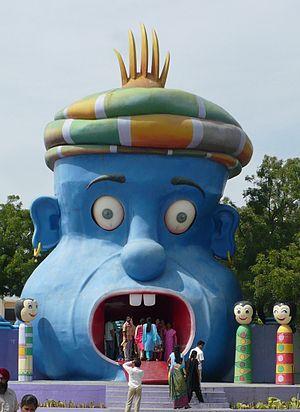
Hyderabad parfois appelée Hyderabad de l'Inde ou Haïdarabad est la capitale et la plus grande ville de l'État indien du Telangana, créé le 2 juin 2014 à partir de l'Andhra Pradesh. Elle reste capitale commune des deux États jusqu'en 2024.